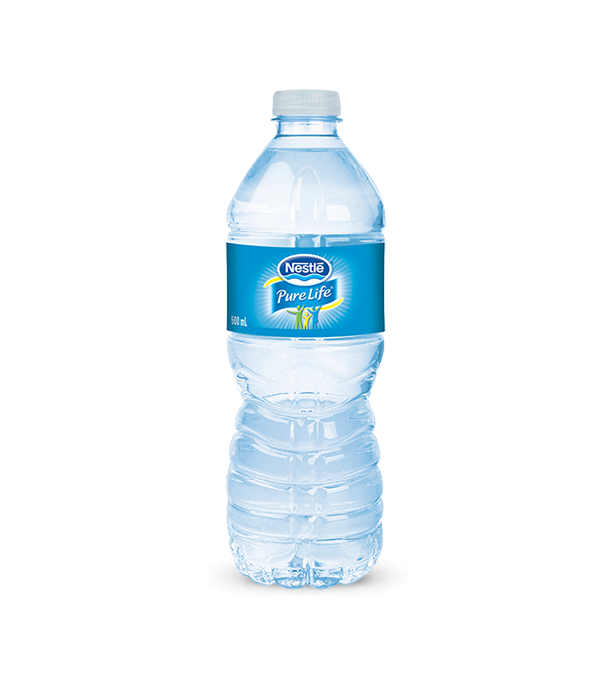
Label: plastic